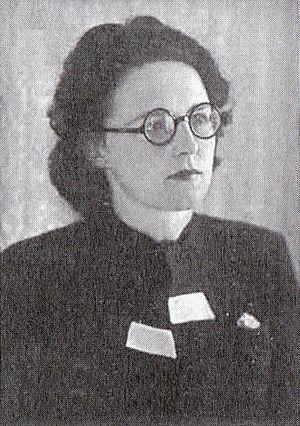
Irena "Inka" Bernášková est une journaliste et membre de la Résistance tchécoslovaque, active dans la lutte contre l'Occupation allemande pendant la Seconde Guerre mondiale. Elle est la première femme tchécoslovaque condamnée à mort et exécutée par les nazis.